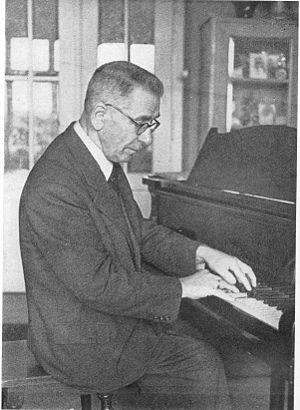
Le pianiste tchèque Vilém Kurz.
Cette liste de pianistes classiques par école, illustre la filiation de l'enseignement de pianiste dans l'ordre historique au cours du XIXᵉ siècle et début du XXᵉ siècle. Elle peut être retracée, pour la majorité des pianistes, en quelques chaînons dans les écoles classiques connues.
Vilém Kurz est un pianiste et professeur tchécoslovaque.